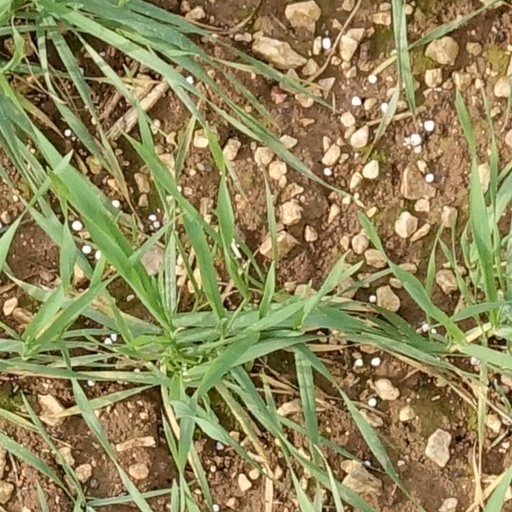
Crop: wheat